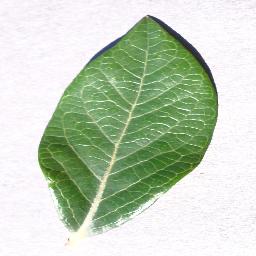
Label: Blueberry___healthy